Plourivo

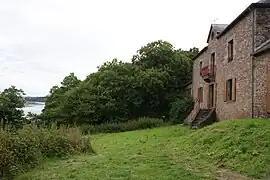
Manor house of Traou-Nez

Plourivo is a commune in the Côtes-d'Armor department of Brittany in northwestern France.